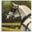
Label: horse